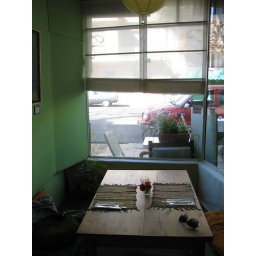
cute tables by the window